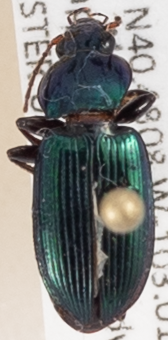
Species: Poecilus scitulus
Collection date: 2014-09-16
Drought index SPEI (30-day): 2.09
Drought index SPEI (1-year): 1.69
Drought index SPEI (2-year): -0.03